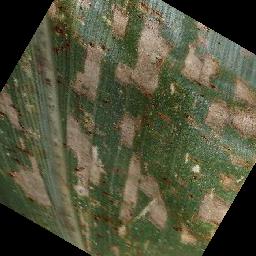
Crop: corn
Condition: (maize)_cercospora_spot_gray_spot